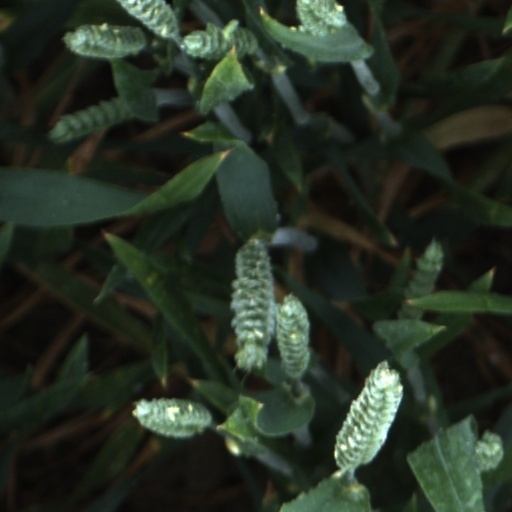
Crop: wheat